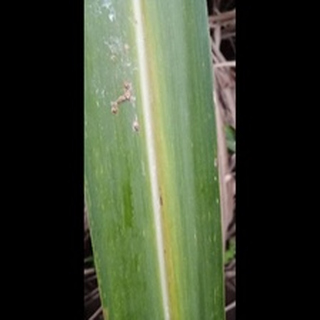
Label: sugarcane_yellow_leaf_disease